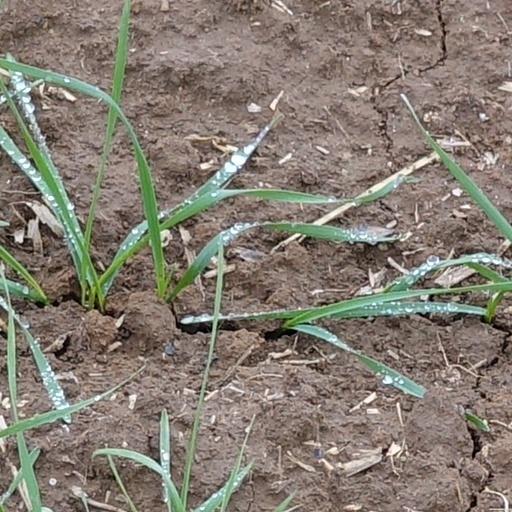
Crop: wheat